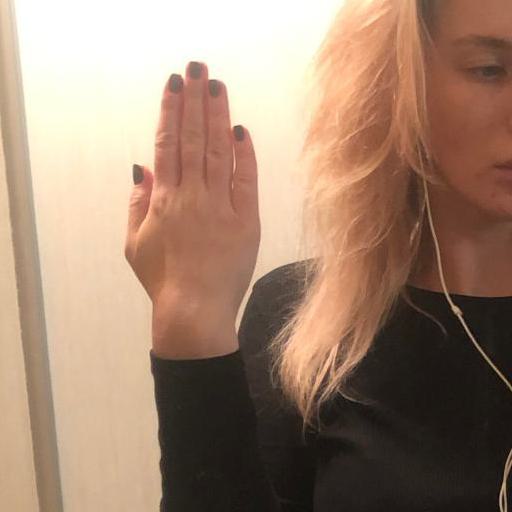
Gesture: stop_inverted